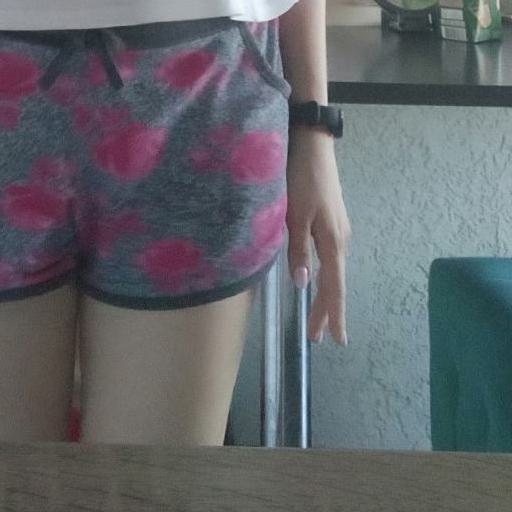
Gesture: no_gesture